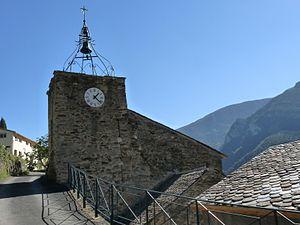
Eglise de Nohèdes, Pyrénées-Orientales, France
Nohèdes, Noedes en catalan, est une commune française située dans le département des Pyrénées-Orientales en région Occitanie.
L'église Saint-Martin de Nohèdes est une église en partie romane située à Nohèdes, dans le département français des Pyrénées-Orientales.